Thibaut Pinot

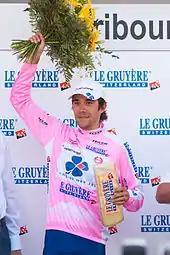
Pinot at the 2010 Tour de Romandie

Lure-born Pinot turned professional in 2010 with the team, having signed an initial two-year contract with the team. In his first season, he won the mountains classification at the Tour de Romandie and Paris–Corrèze, and recorded fifth-place finishes at the Tour de l'Ain, and the Tour du Finistère.